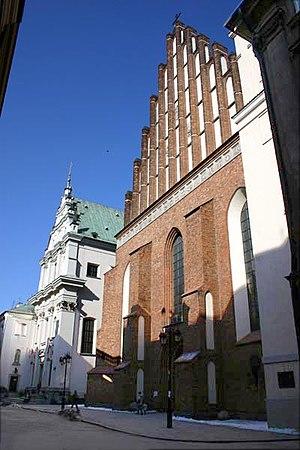
L'archidiocèse de Varsovie est un des 14 territoires ecclésiastiques catholiques de Pologne. Son siège se trouve à Varsovie. Il a été érigé en diocèse le 16 octobre 1798 et élevé au rang d'archidiocèse le 30 juin 1813.
Voici la liste des évêques et archevêques de Varsovie.